Three into Two Won't Go

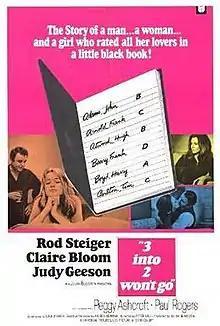
American theatrical release poster

Three into Two Won't Go (also known as 3 into 2 Won't Go) is a 1969 British drama film directed by Peter Hall, and starring Rod Steiger, Claire Bloom, and Judy Geeson. It premiered at the 19th Berlin International Film Festival.